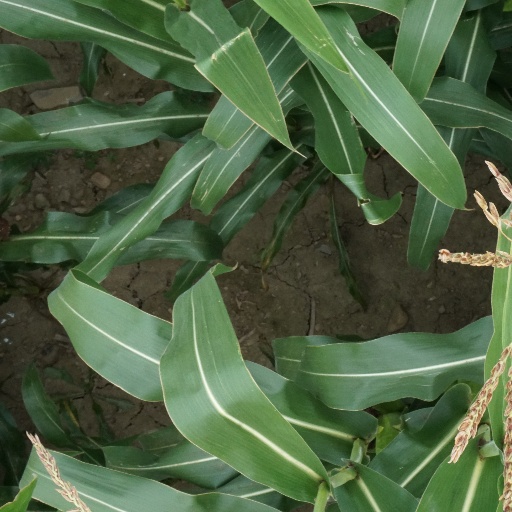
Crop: maize; corn